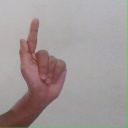
अक्षर: ळ